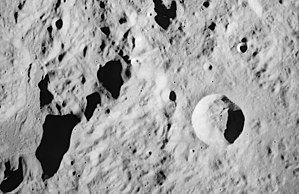
Conon (månekrater)
Conon er et lille, men fremtrædende nedslagskrater på Månen. Det ligger på Månens forside og er opkaldt efter den græske astronom Conon fra Samos